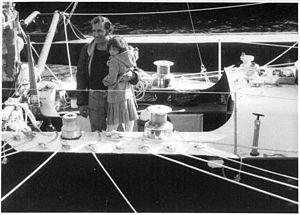
Alain Colas, photographié lors des préparatifs de la 1ère Route du Rhum, à Saint-Malo.
Alain Colas, né le 16 septembre 1943 à Clamecy et disparu en mer le 16 novembre 1978 au large des Açores au Portugal lors de la première Route du Rhum, est un navigateur français. Il est notamment connu pour sa victoire dans la Transat anglaise 1972 ainsi que pour son record du tour du monde à la voile en solitaire en 1973, ces deux résultats obtenus sur Pen Duick IV rebaptisé Manureva. Par la suite, il est l'initiateur de la construction du grand monocoque Club Méditerranée avec lequel il termine cinquième de la Transat anglaise 1976.